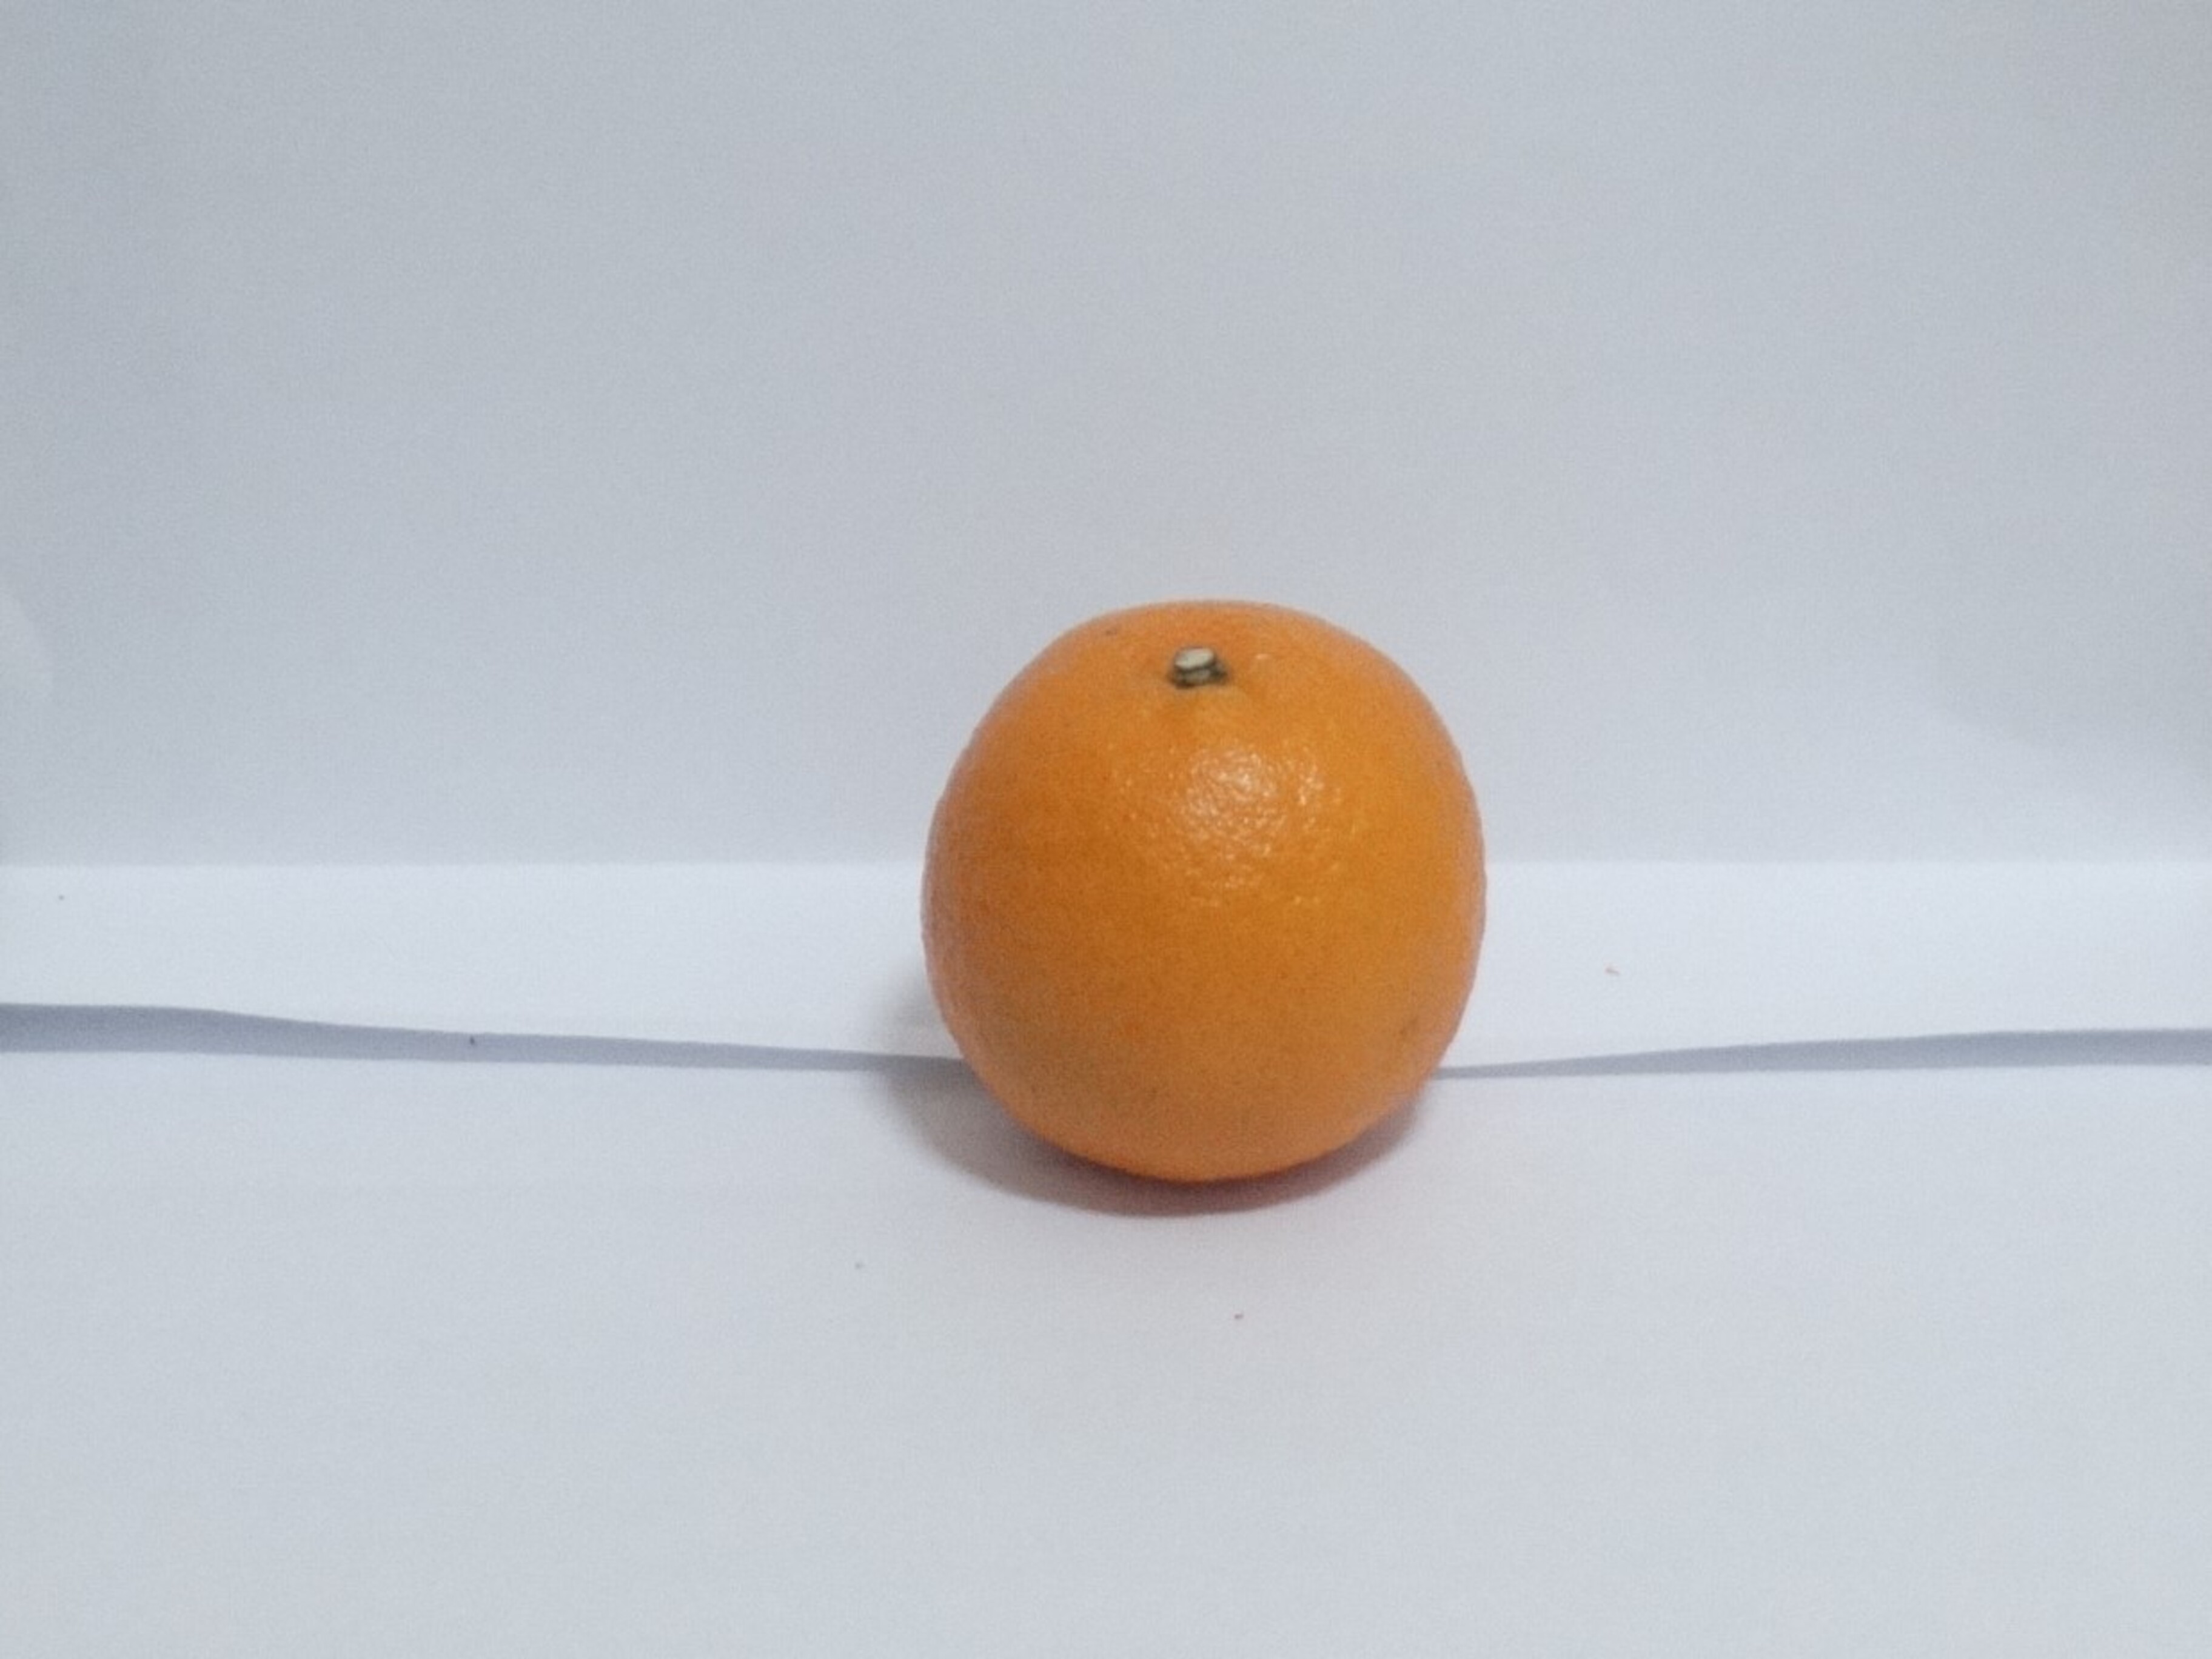
Citrus fruit variety: tankan